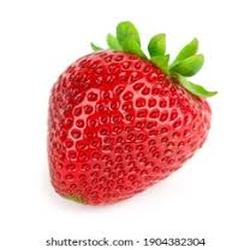
Label: Strawberry